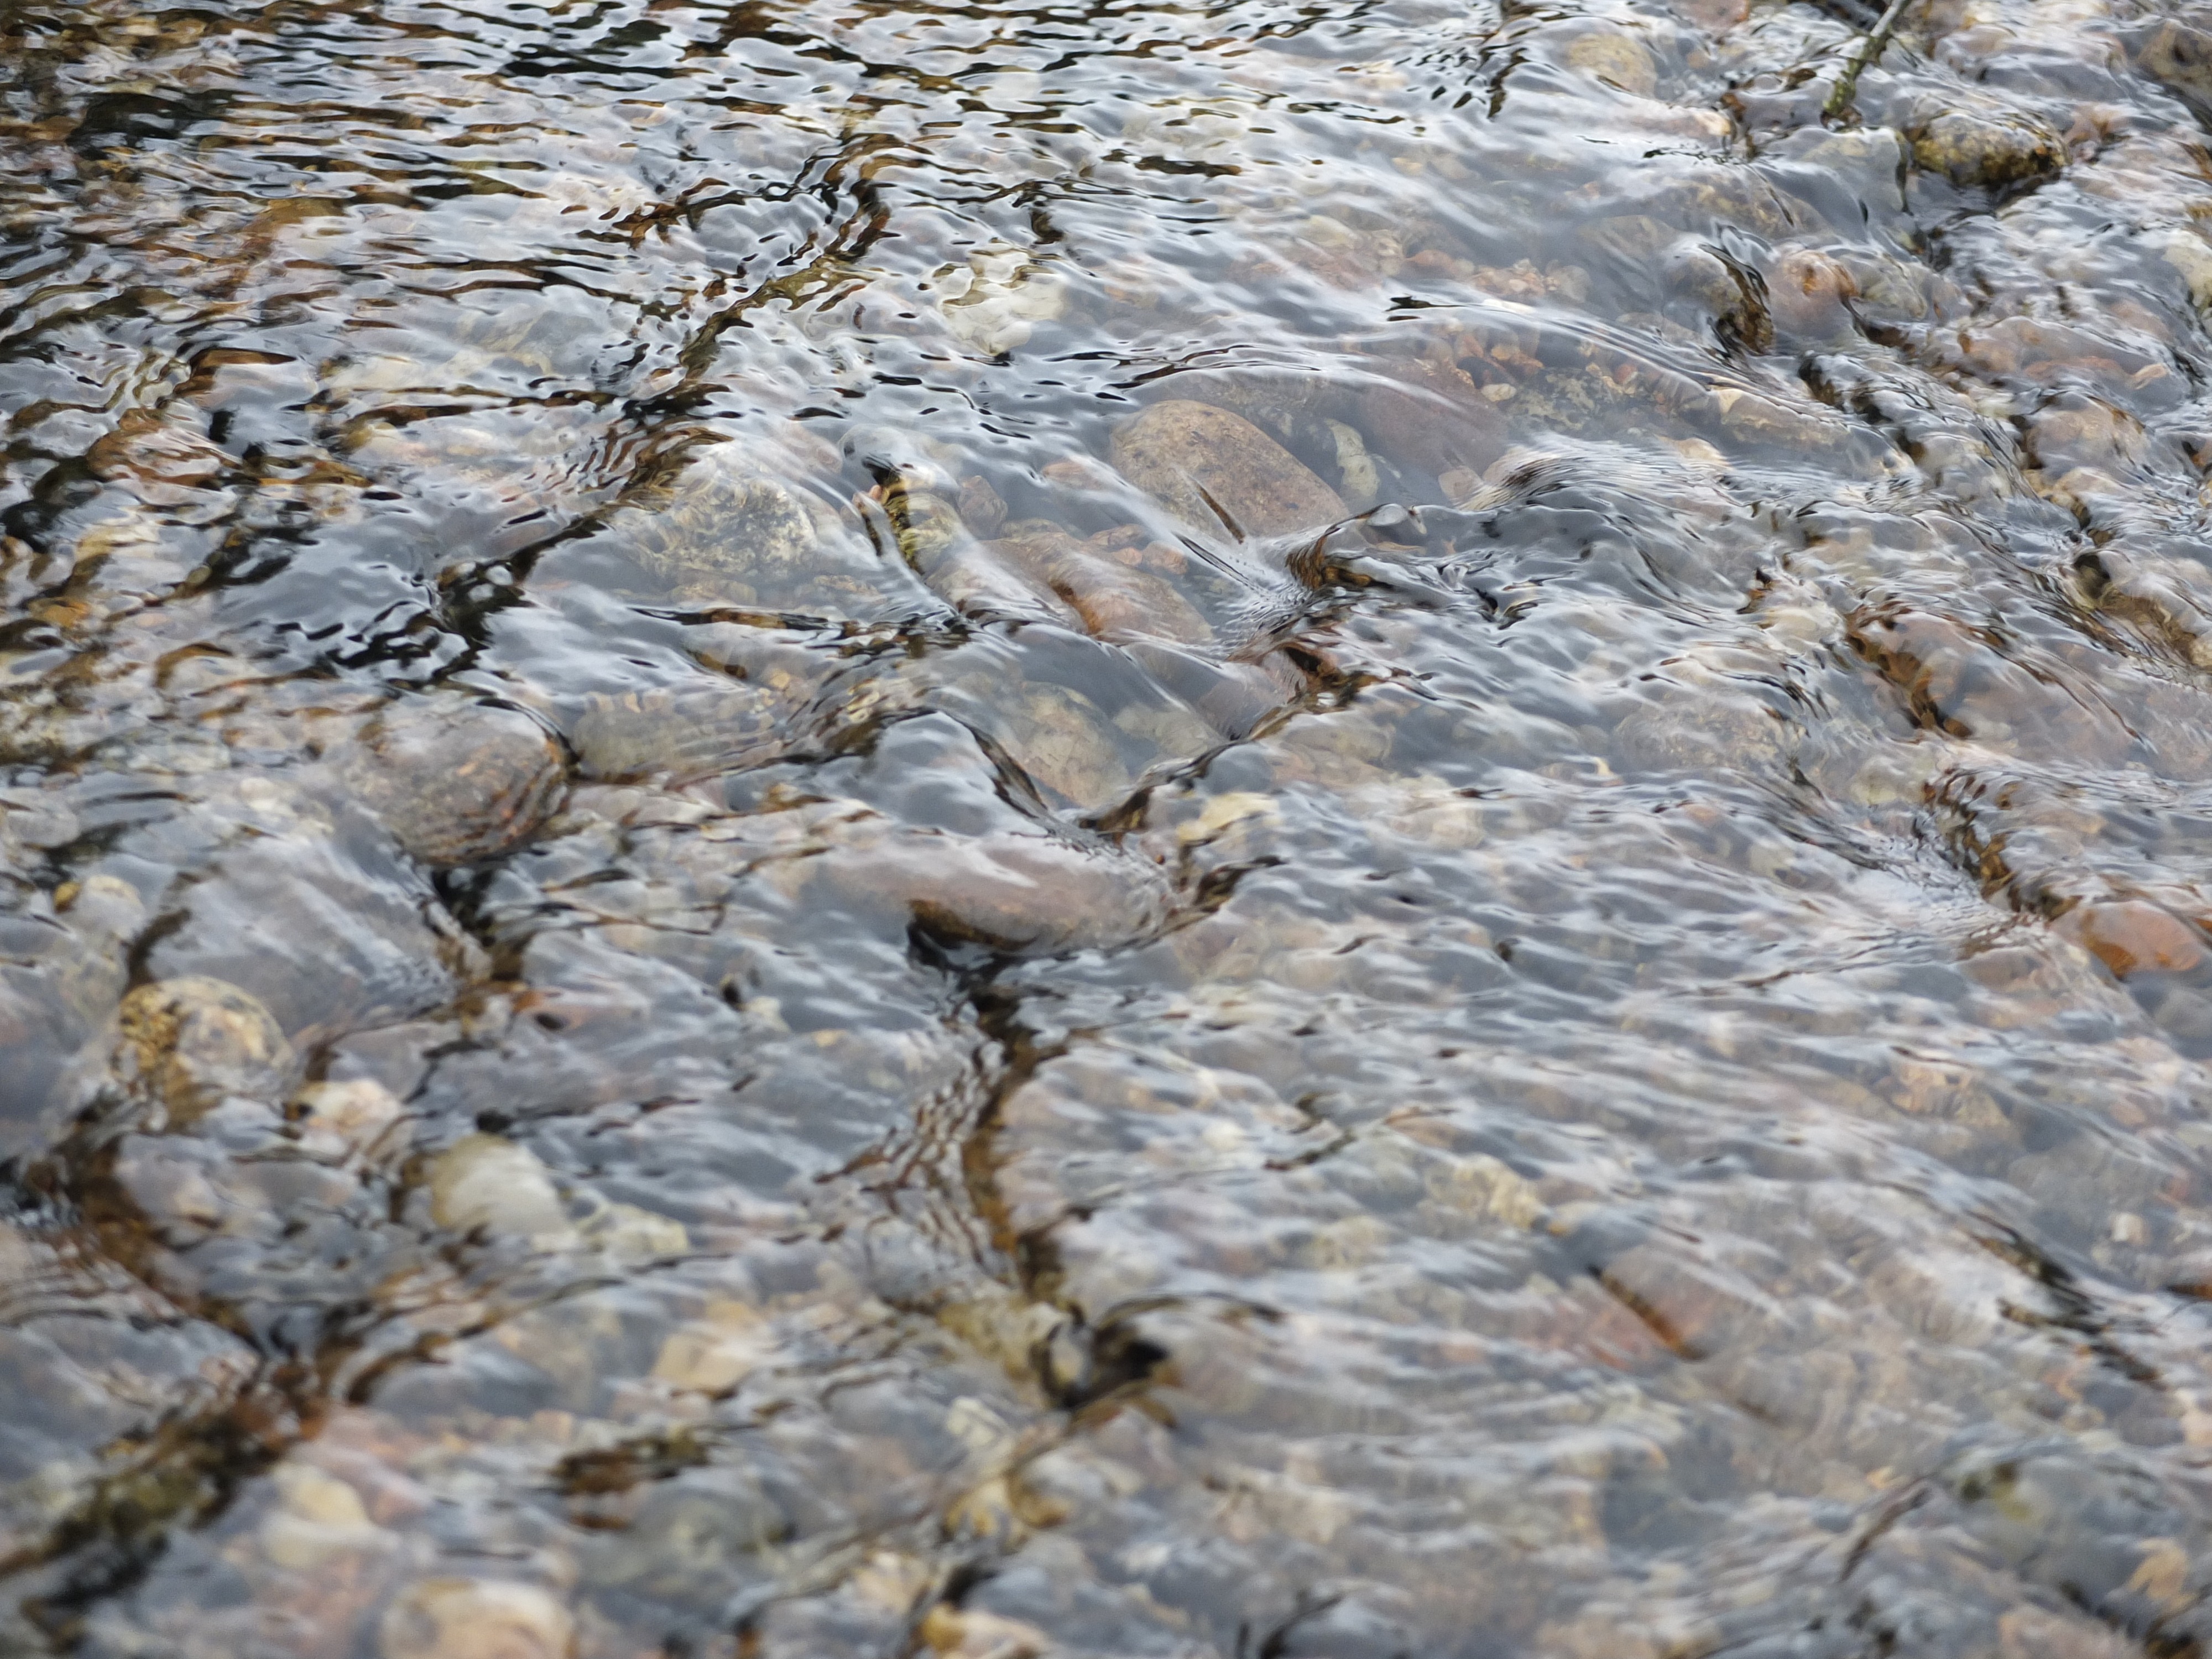
water, rock, snow, winter, wave, frost, river, wildlife, stream, ice, stones, background, geology, mirroring, tundra, basic